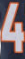
Number: 4